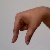
The image shows a hand gesture representing the letter 'Q' in Indian Sign Language.